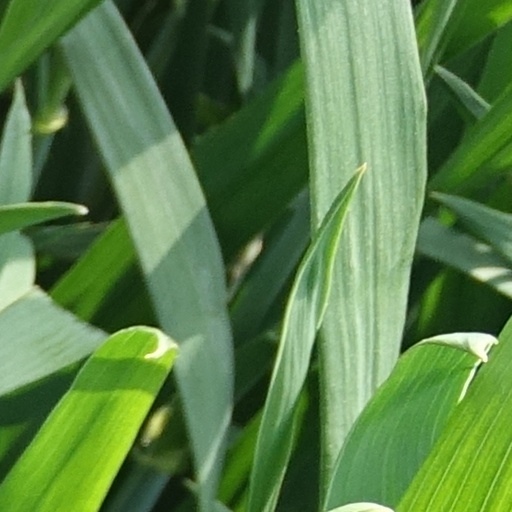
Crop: wheat